Michelle Yeoh

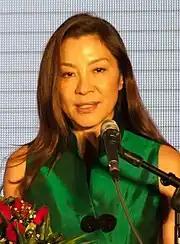
Yeoh speaks at the Suu Foundation launch in 2014.

In 2022, Yeoh starred in the science fiction surreal comedy film "Everything Everywhere All at Once" from filmmaking duo Daniels, released in March 2022 to widespread critical acclaim. In the film, she played struggling laundromat owner Evelyn Quan Wang, a role that was widely praised by critics, with David Ehrlich of "IndieWire" claiming it the "greatest performance that Michelle Yeoh has ever given". It was for this role that Yeoh earned her first Golden Globe win (becoming the first Malaysian actor to win Best Performance by an Actress in a Motion Picture – Musical or Comedy at the Golden Globes), her first Independent Spirit nomination and win, her first Oscar nomination and win, her second BAFTA nomination, and her first Critics' Choice Awards nomination. Additionally, she became the first Asian woman to win any individual lead film category in the Screen Actors Guild Awards, winning the Screen Actors Guild Award for Outstanding Performance by a Female Actor in a Leading Role. She also became the first Malaysian to be nominated for and win an Academy Award, and the first Asian and second "woman of color" to win the Academy Award for Best Actress.